Fatty Bear's Birthday Surprise

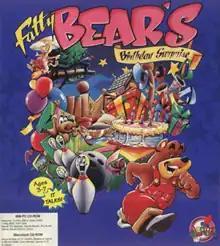
Cover art

Fatty Bear's Birthday Surprise is a 1993 adventure video game developed by Humongous Entertainment. It is the second game by Humongous Entertainment, the first being "Putt-Putt Joins the Parade". It is also the first (and only) installment of the Fatty Bear point-and-click games, although the character was also used in the mini-game compilations "Fatty Bear's Fun Pack" and the crossover spin-off "Putt-Putt & Fatty Bear's Activity Pack". In July 2013, Tommo bought the "Fatty Bear" license for the Atari bankruptcy proceedings.